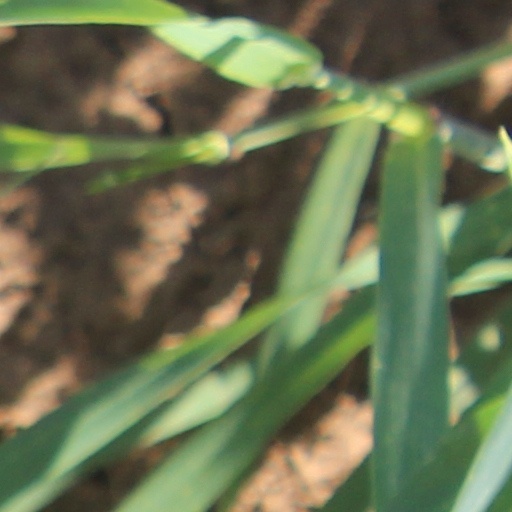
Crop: wheat